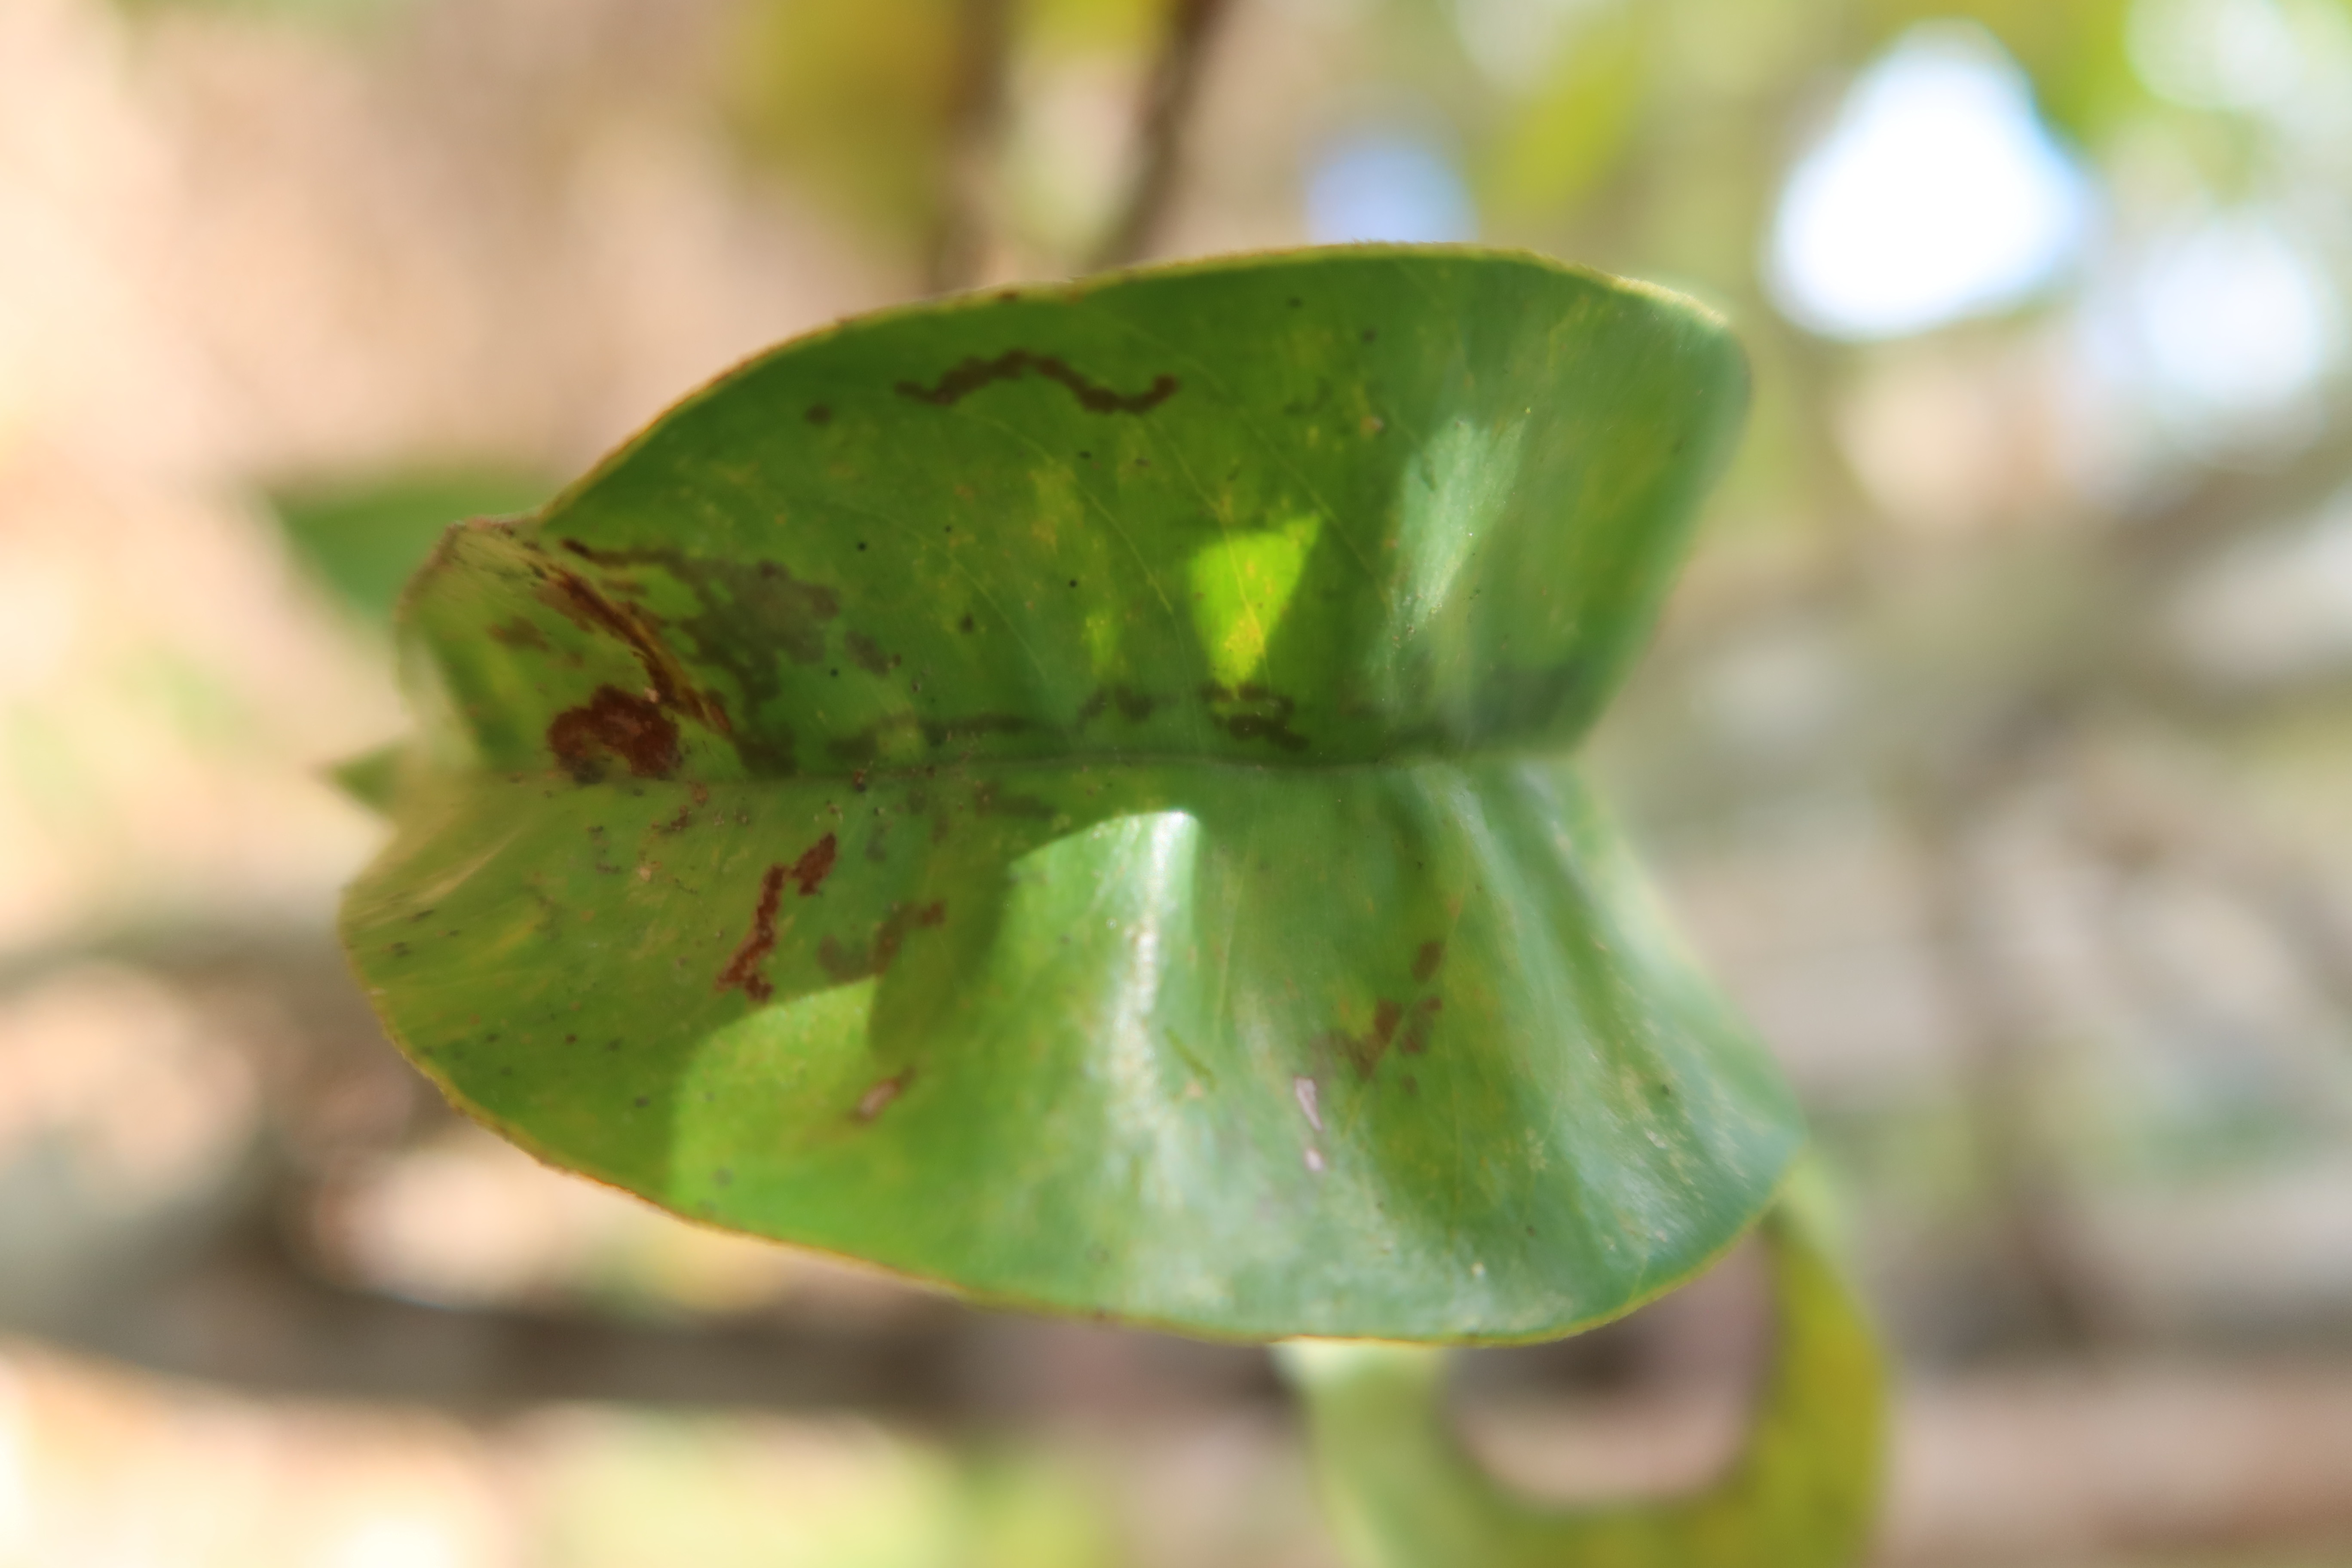
Label: Black spots